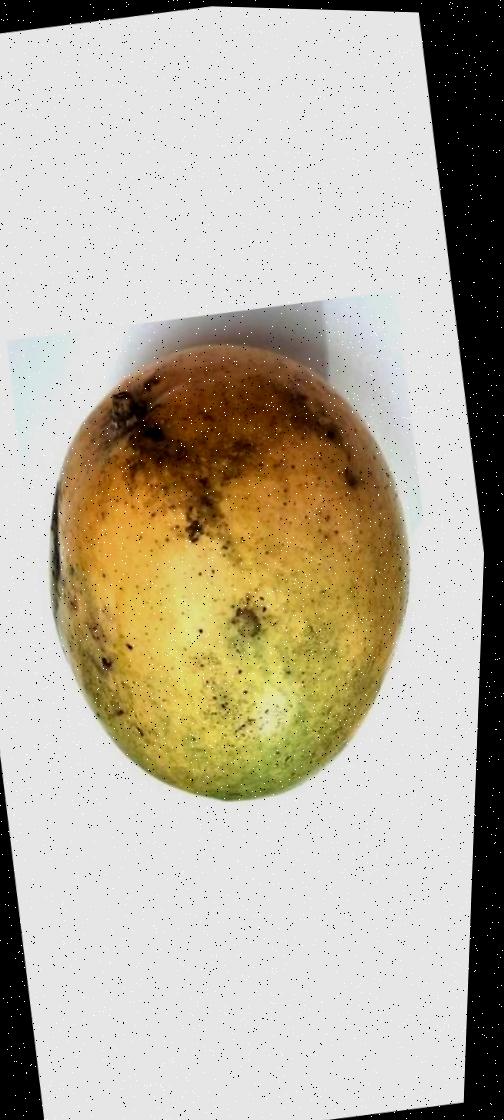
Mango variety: Rupali